Platinum Tower (Beirut)

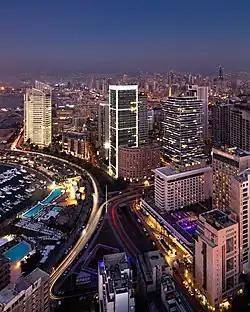
Platinum Tower at dusk

Platinum Tower is a highrise residential building in Beirut, Lebanon. It occupies a large plot on the Zaitunay Bay Marina, at Saint George Bay in the Beirut Central District.